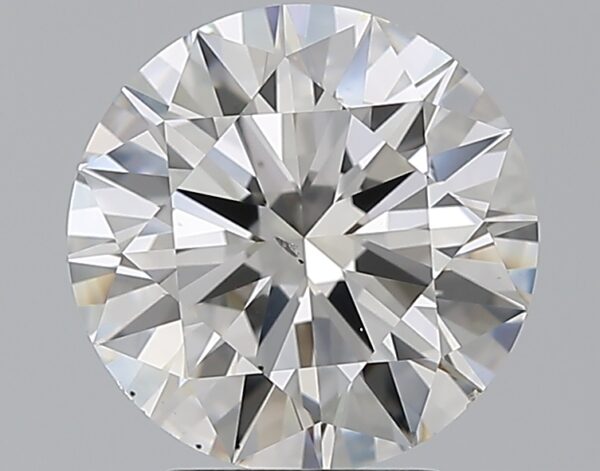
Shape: round
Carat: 3.01
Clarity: VS2
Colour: F
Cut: EX
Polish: EX
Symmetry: EX
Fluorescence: ST
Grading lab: GIA
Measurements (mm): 9.3 x 9.33 x 5.63